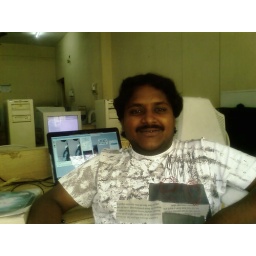
santhosh sitting cool........! in Lab with his laptop